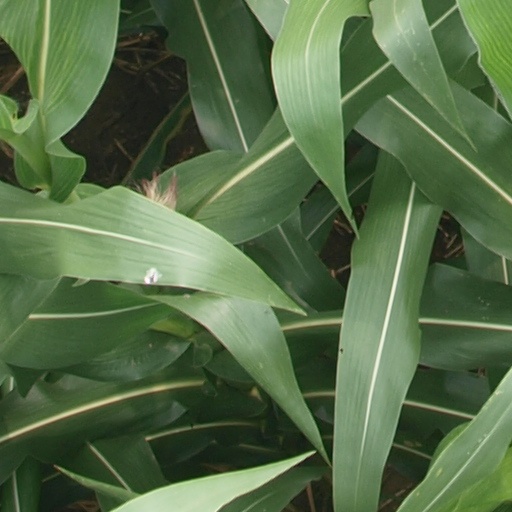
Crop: maize; corn